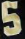
Number: 5